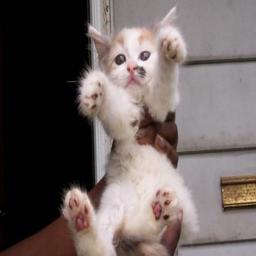
Animal: cats